Holiday in Handcuffs

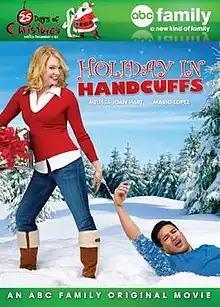
Promotional poster

Holiday in Handcuffs is a 2007 American crime comedy television film directed by Ron Underwood, written by Sara Endsley, and starring Melissa Joan Hart, Mario Lopez, Tim Bottoms, Kyle Howard, Vanessa Evigan, Markie Post, and June Lockhart. It originally aired on ABC Family on December 9, 2007, as part of the network's 25 Days of Christmas programming block.